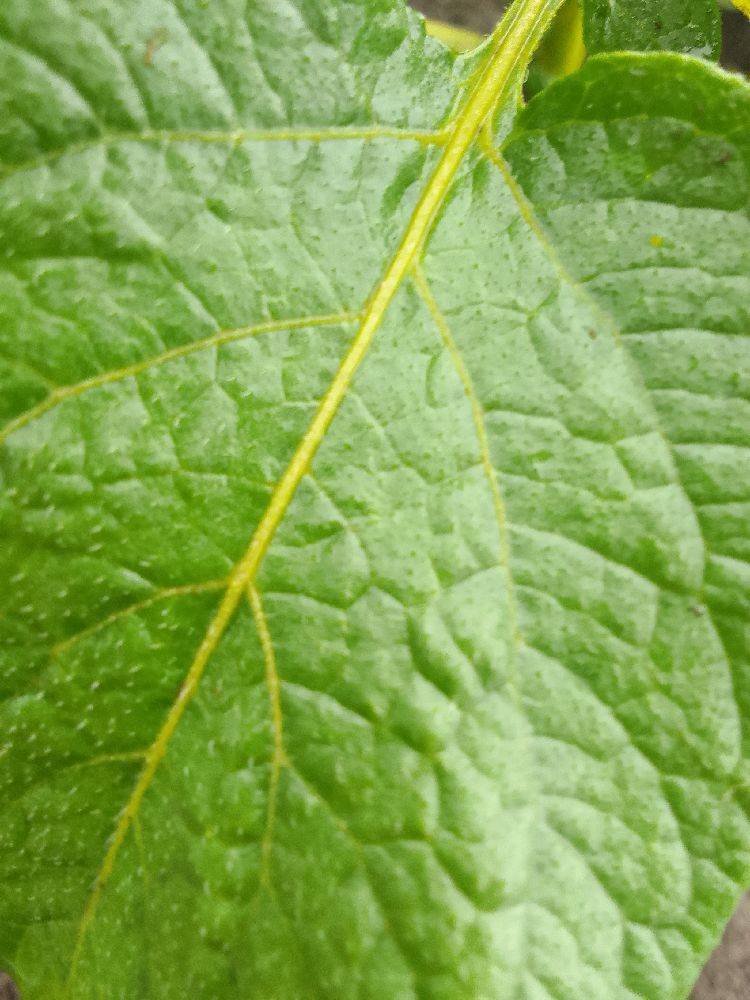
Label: Healthy